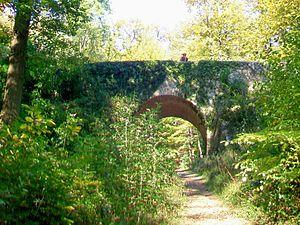
Le pont du Diable, en forêt de Montmorency.
Taverny est une commune française située dans le département du Val-d'Oise en région Île-de-France. Ses habitants sont appelés les Tabernaciens.